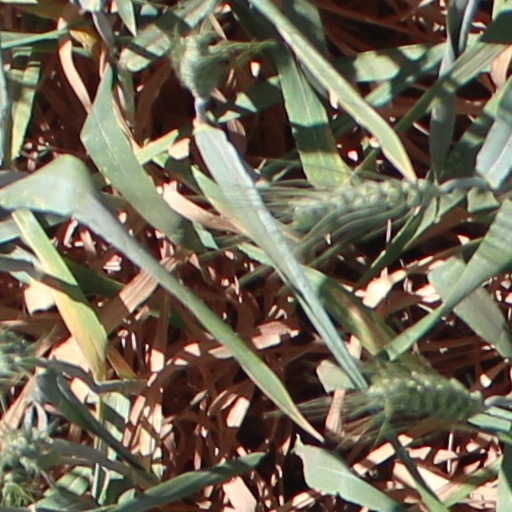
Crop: wheat